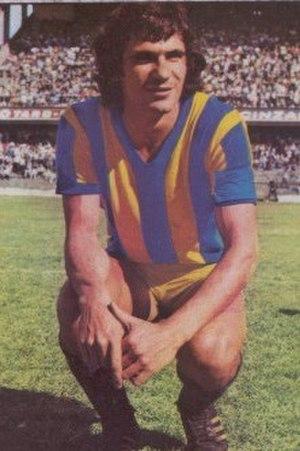
Juan Antonio Gómez Voglino est un joueur de football argentin.